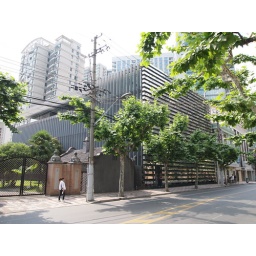
Kengo Kuma's office building in Shanghai